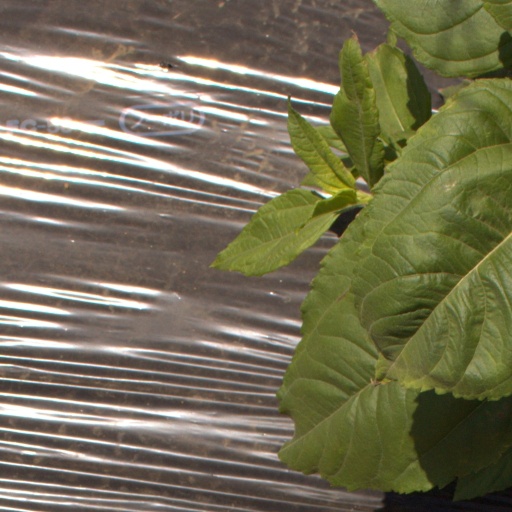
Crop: Jerusalem artichoke